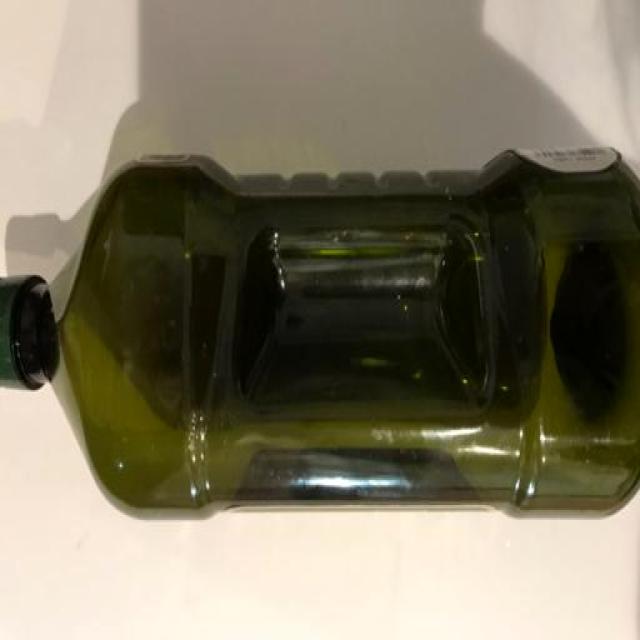
Label: Plastic